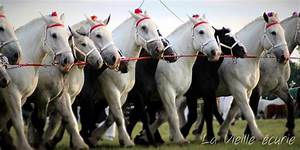
Label: cavallo